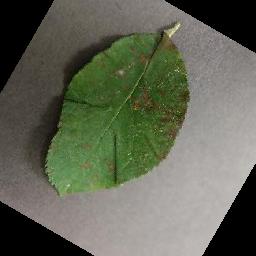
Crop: apple
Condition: cedar_rust